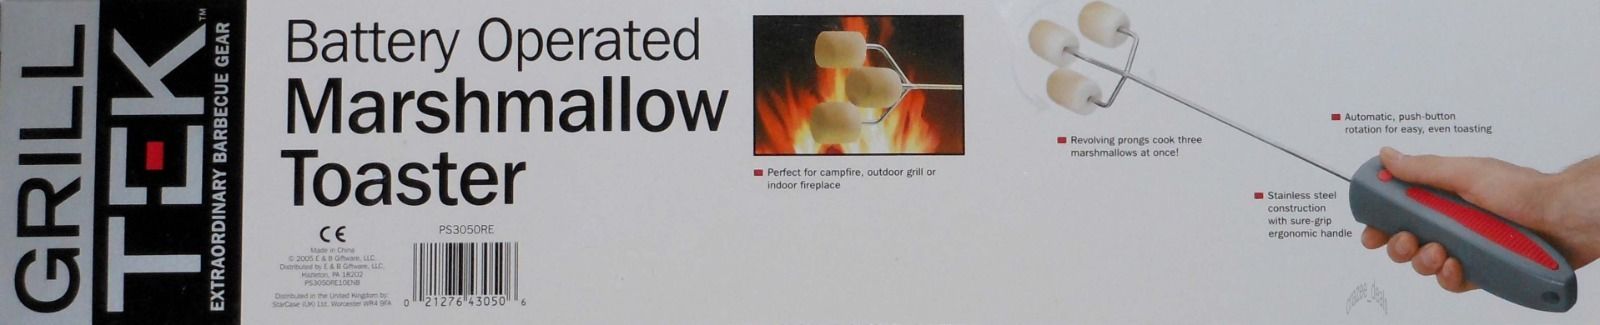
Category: toaster